Cedar Mesa

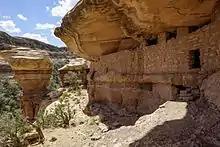
Moon House ruin, Cedar Mesa

The west side of Cedar Mesa also includes large canyons, including John's and Slickhorn Canyons, and the combination of Grand Gulch and Bullet Canyon known as the Grand Gulch Primitive Area. To the northwest is the Natural Bridges National Monument and Stimper Arch.